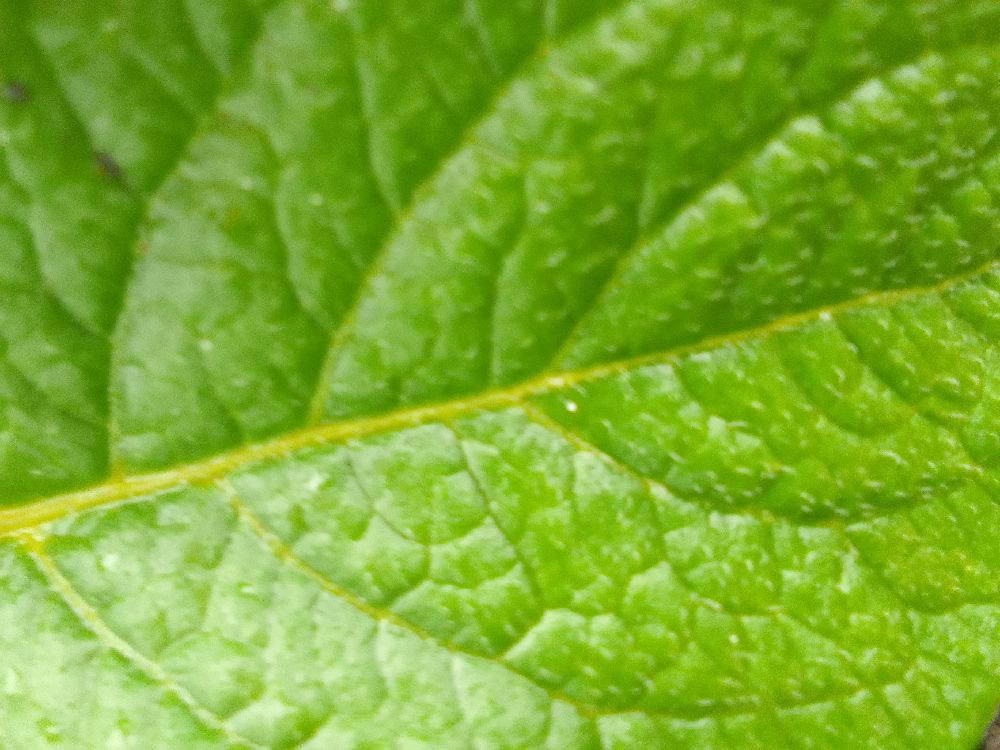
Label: Healthy